Lushnjë

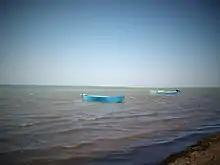
Divjake Karavasta National Park

In January 1920, Lushnje was a provisional capital of Albania and the place of the Congress of Lushnje. Chieftains of Albania assembled in the town and declared Tirana first a provisional and then the definitive capital of Albania.